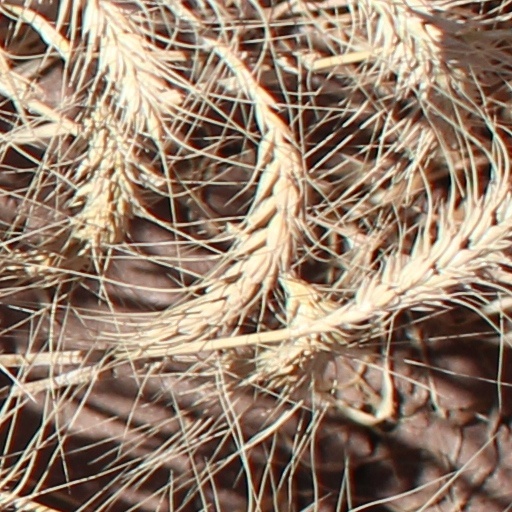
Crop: wheat